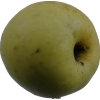
Label: Apple 13